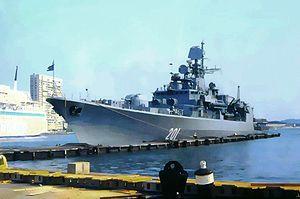
La marine ukrainienne est la branche maritime des forces armées ukrainiennes. Elle opère dans la mer Noire et le delta du Danube.